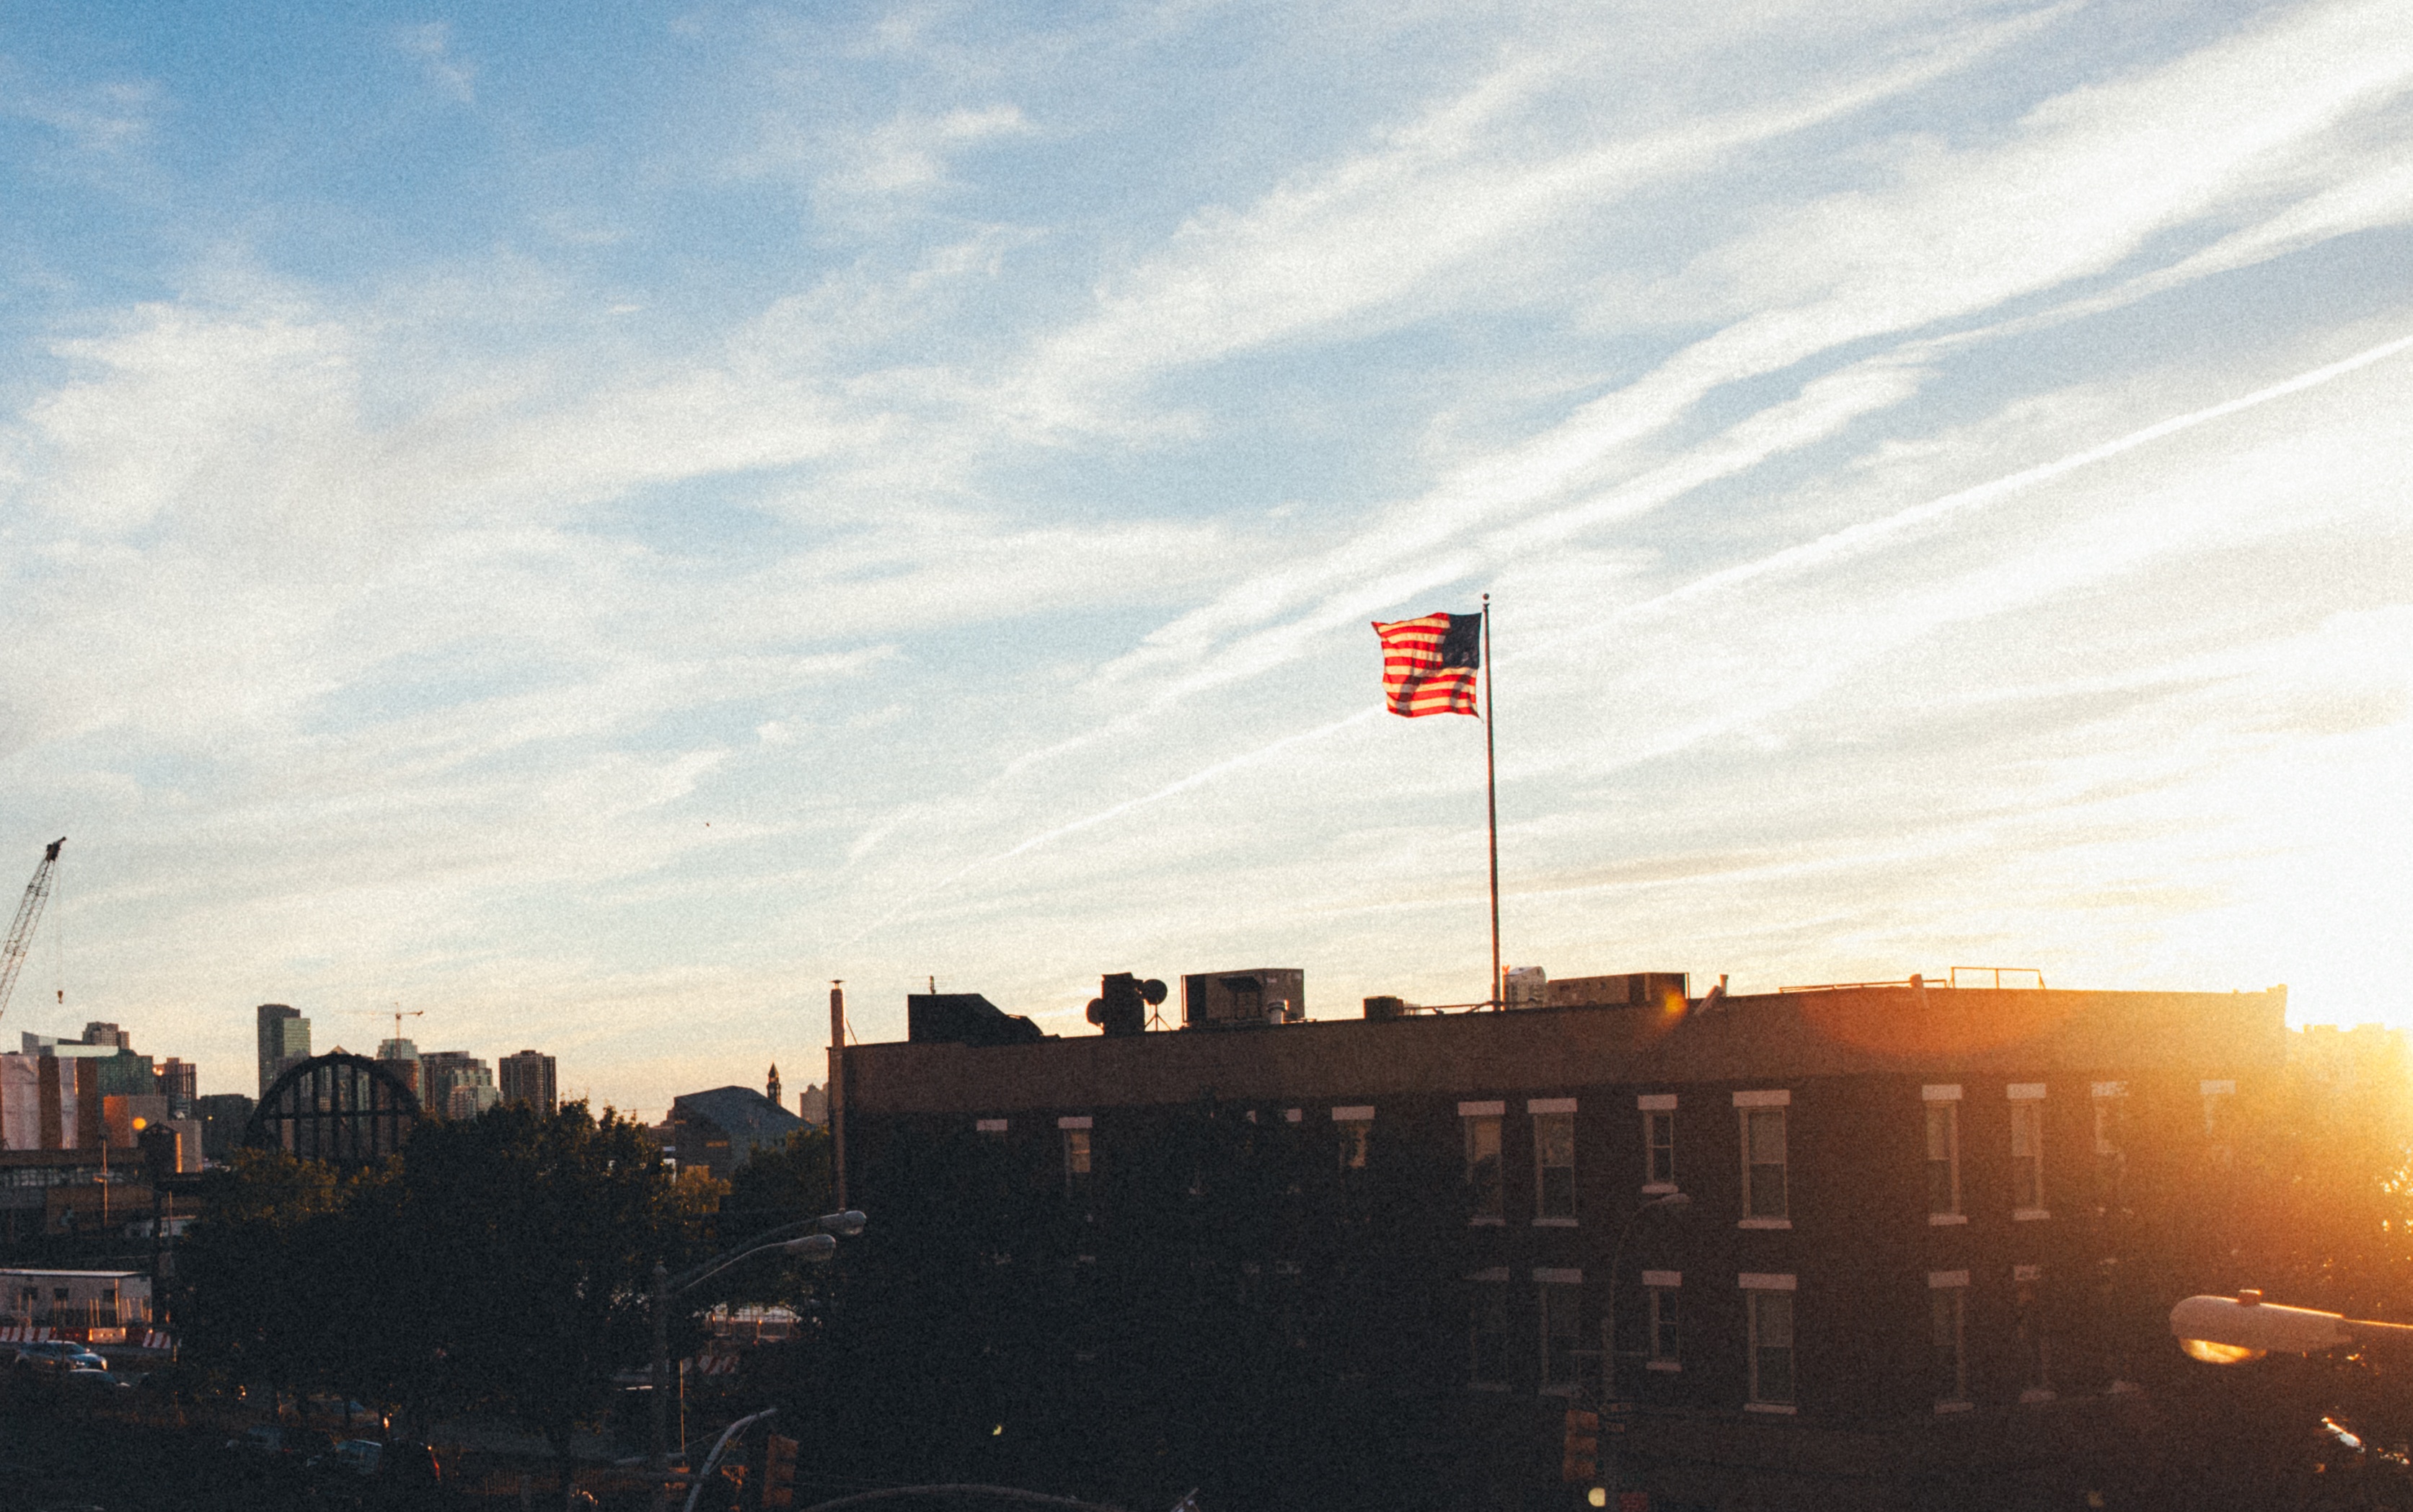
horizon, sky, sunset, skyline, morning, dawn, city, cityscape, downtown, dusk, evening, human settlement, atmosphere of earth